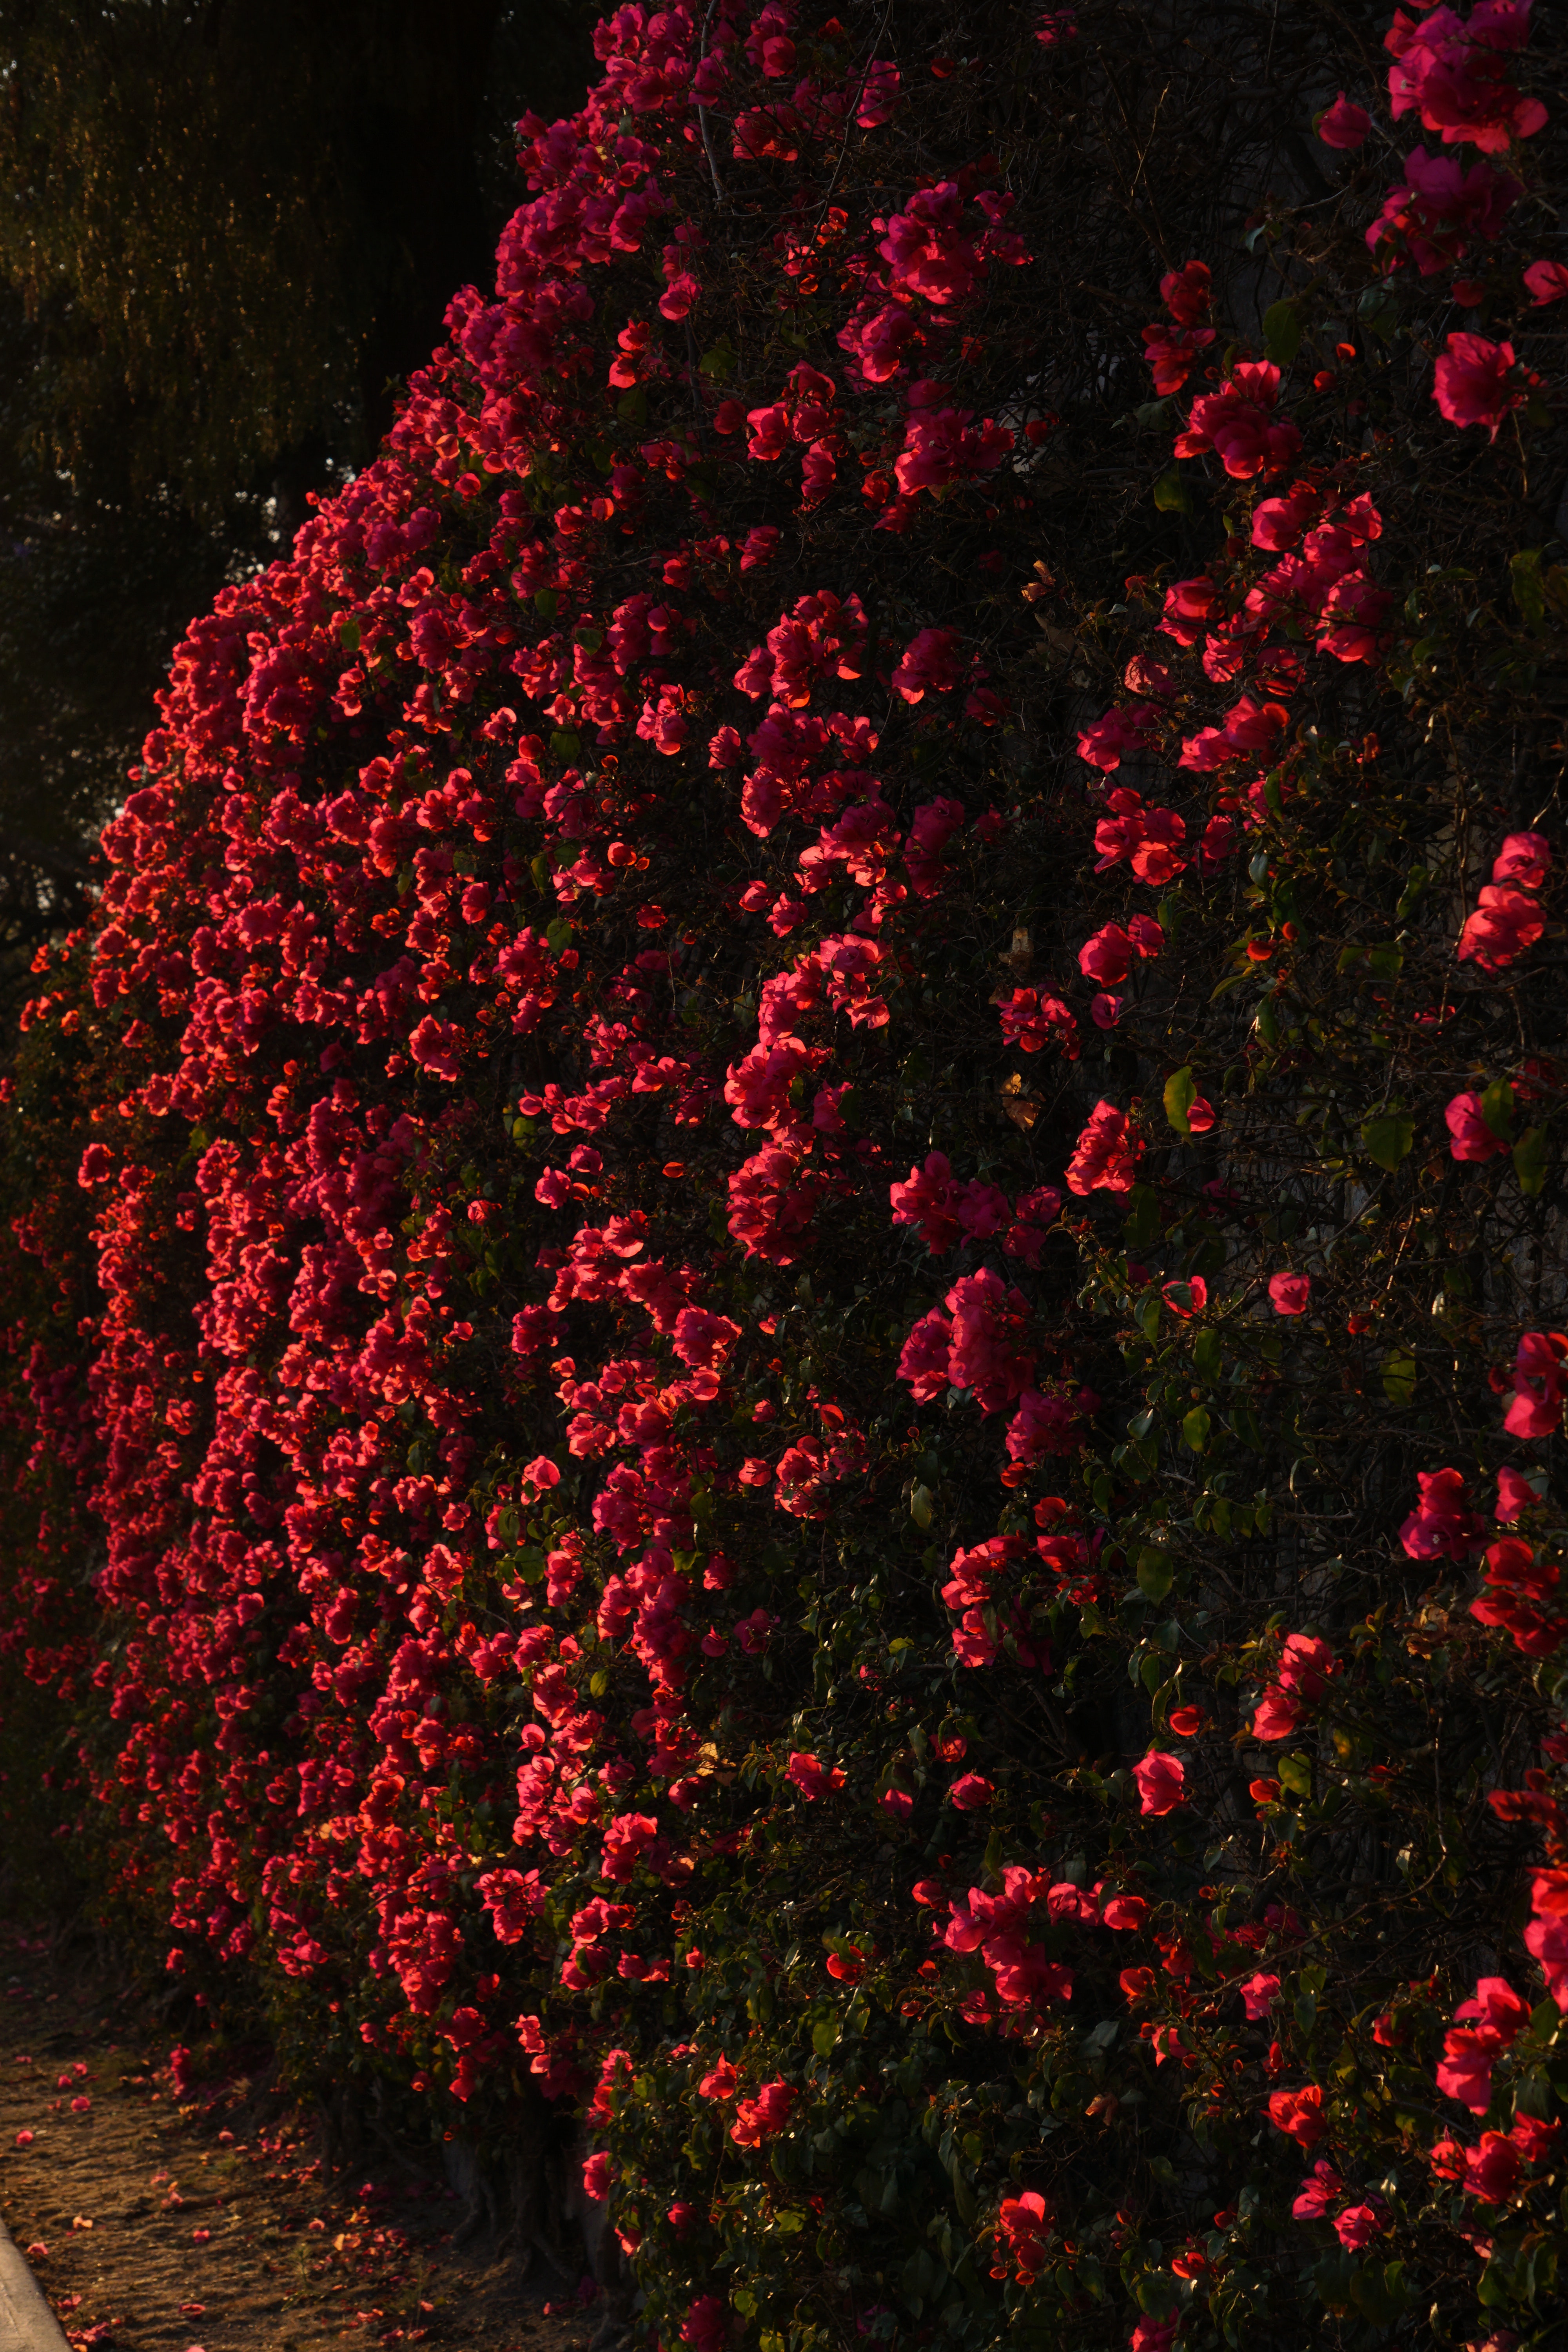
natural, flower, plant, petal, grass, groundcover, shrub, magenta, Tints and shades, flowering plant, annual plant, pattern, rose family, carmine, art, rose order, event, rose, rectangle, herbaceous plant, coquelicot, tree, subshrub, symmetry, landscape, shadow, still life photography, road surface, garden, floribunda, impatiens